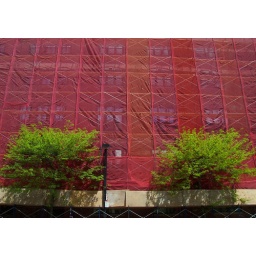
Two green trees against a red background.